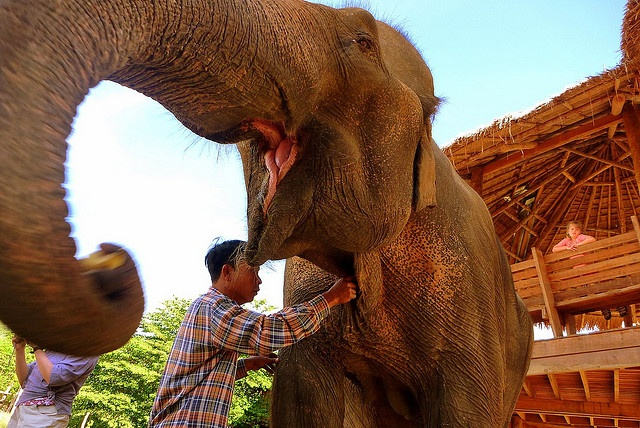
A large elephant sanding next to a man.
an image of a man squeezing an elephants neck and the elephant reacting to it
Man touching the chest of a elephant with his mouth open.
a close up of a person standing very close to an elephant
A man is right up under an elephant's mouth.